Dunedin (ship)

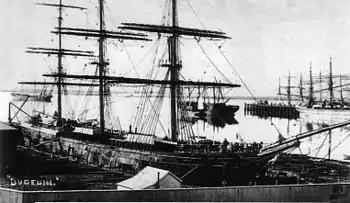
The "Dunedin" in dry dock at Port Chalmers

From 5 December 1881, a herd of 10,000 Merino/Lincoln and Leicester crossbreed sheep on NZALC's Totara Estate near Oamaru was slaughtered at a purpose-built slaughter works close to the railhead there. The carcasses were sent overnight by goods trains with a central block of ice to be loaded on the "Dunedin", where they were sewn into calico bags and frozen. To prove the process, the first frozen carcasses were taken off the ship, thawed and cut.